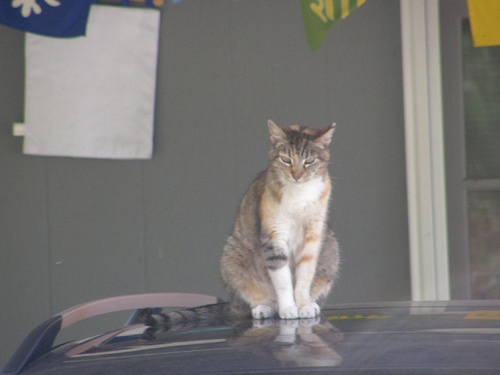
A cat sitting on top of the hood of a car.
A cat standing on top of a reflective surface.
A torbie cat sits on top of a car.
A tabby cat sits on the roof of a black car.
a big calico cat sitting on something. looking a camera.